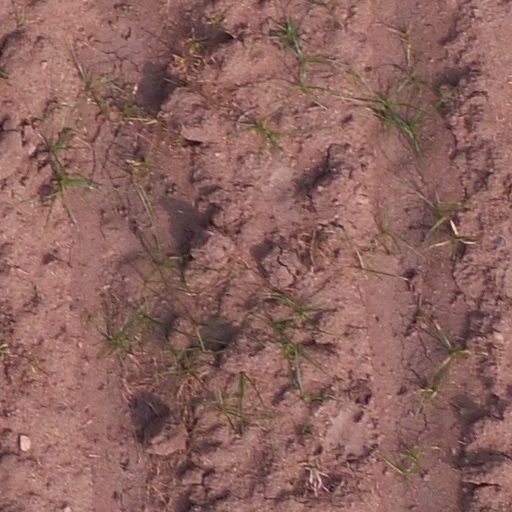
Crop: maize; corn